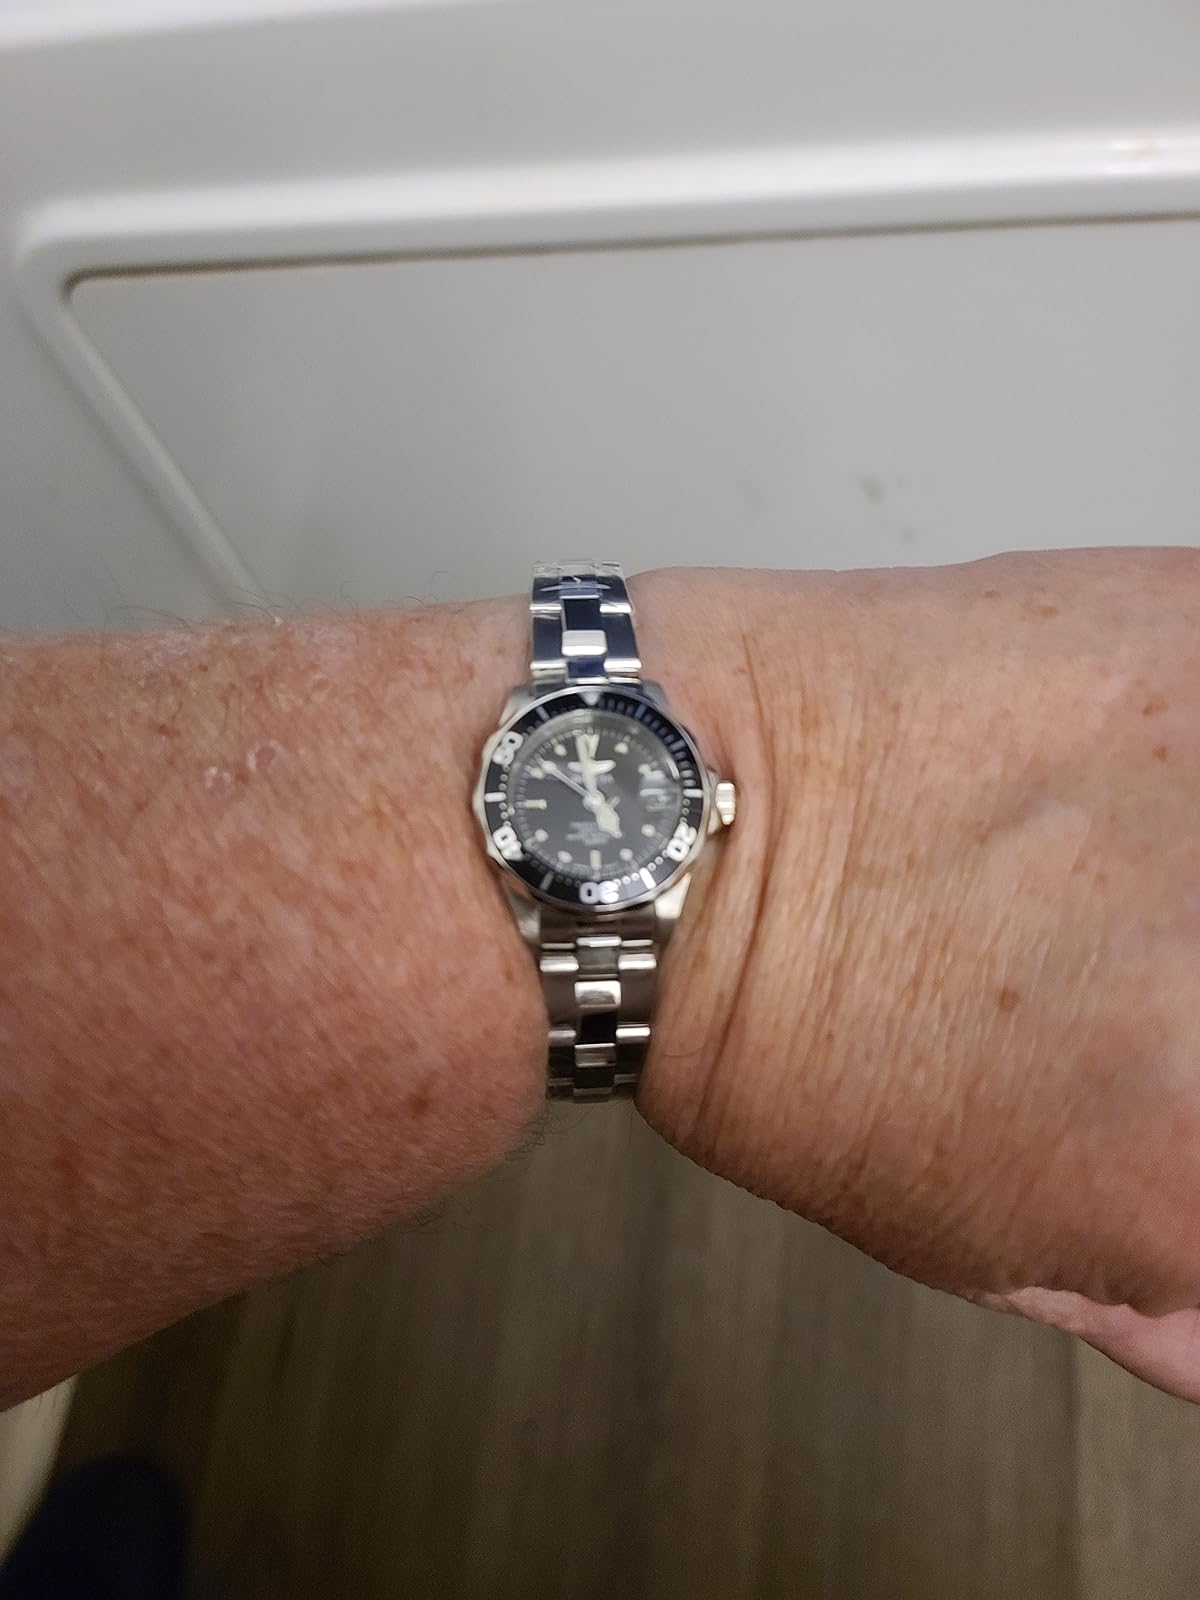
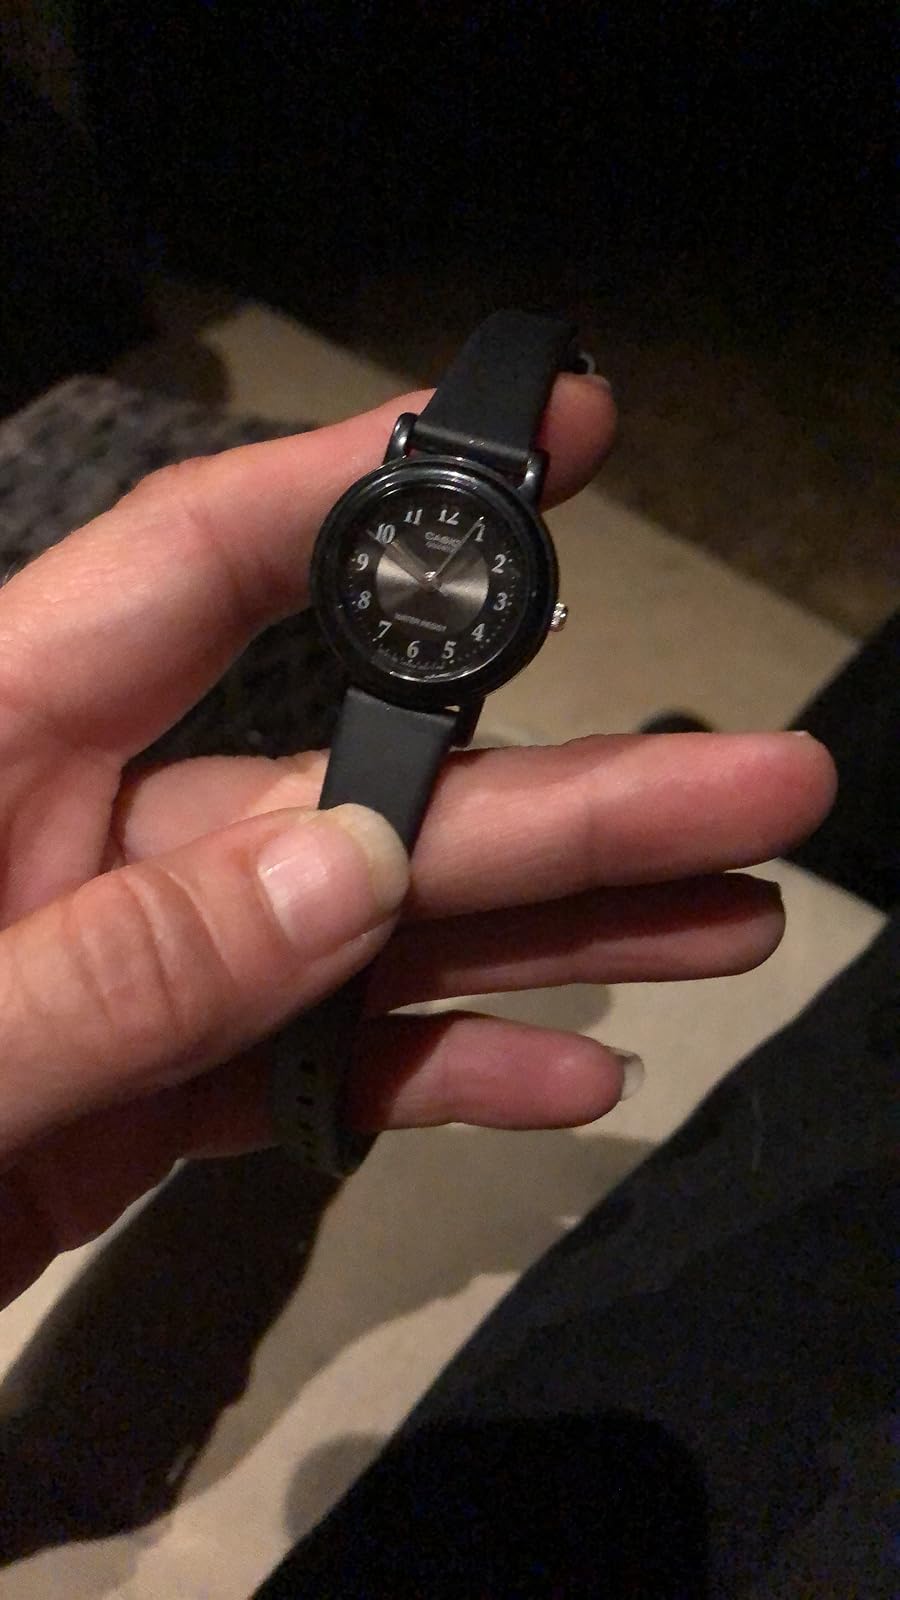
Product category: accessories_watch
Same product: no